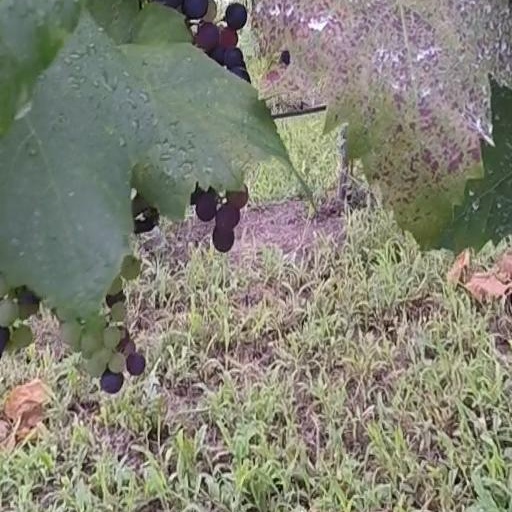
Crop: grape